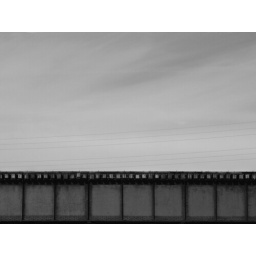
bridge over the river